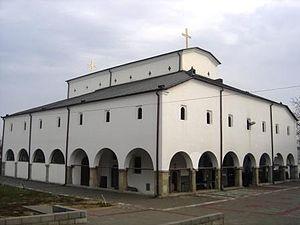
La cathédrale de la Sainte-Trinité de Vranje est une cathédrale orthodoxe serbe serbe située à Vranje, dans le district de Pčinja en Serbie. Elle est inscrite sur la liste des monuments culturels protégés de la République de Serbie.
Cet article recense les monuments culturels du district de Pčinja en Serbie.
L'éparchie de Vranje est une éparchie, c'est-à-dire une circonscription de l'Église orthodoxe serbe. Située au sud-est de la Serbie, elle a son siège à Vranje. En 2016, elle est administrée par l'évêque Pahomije.